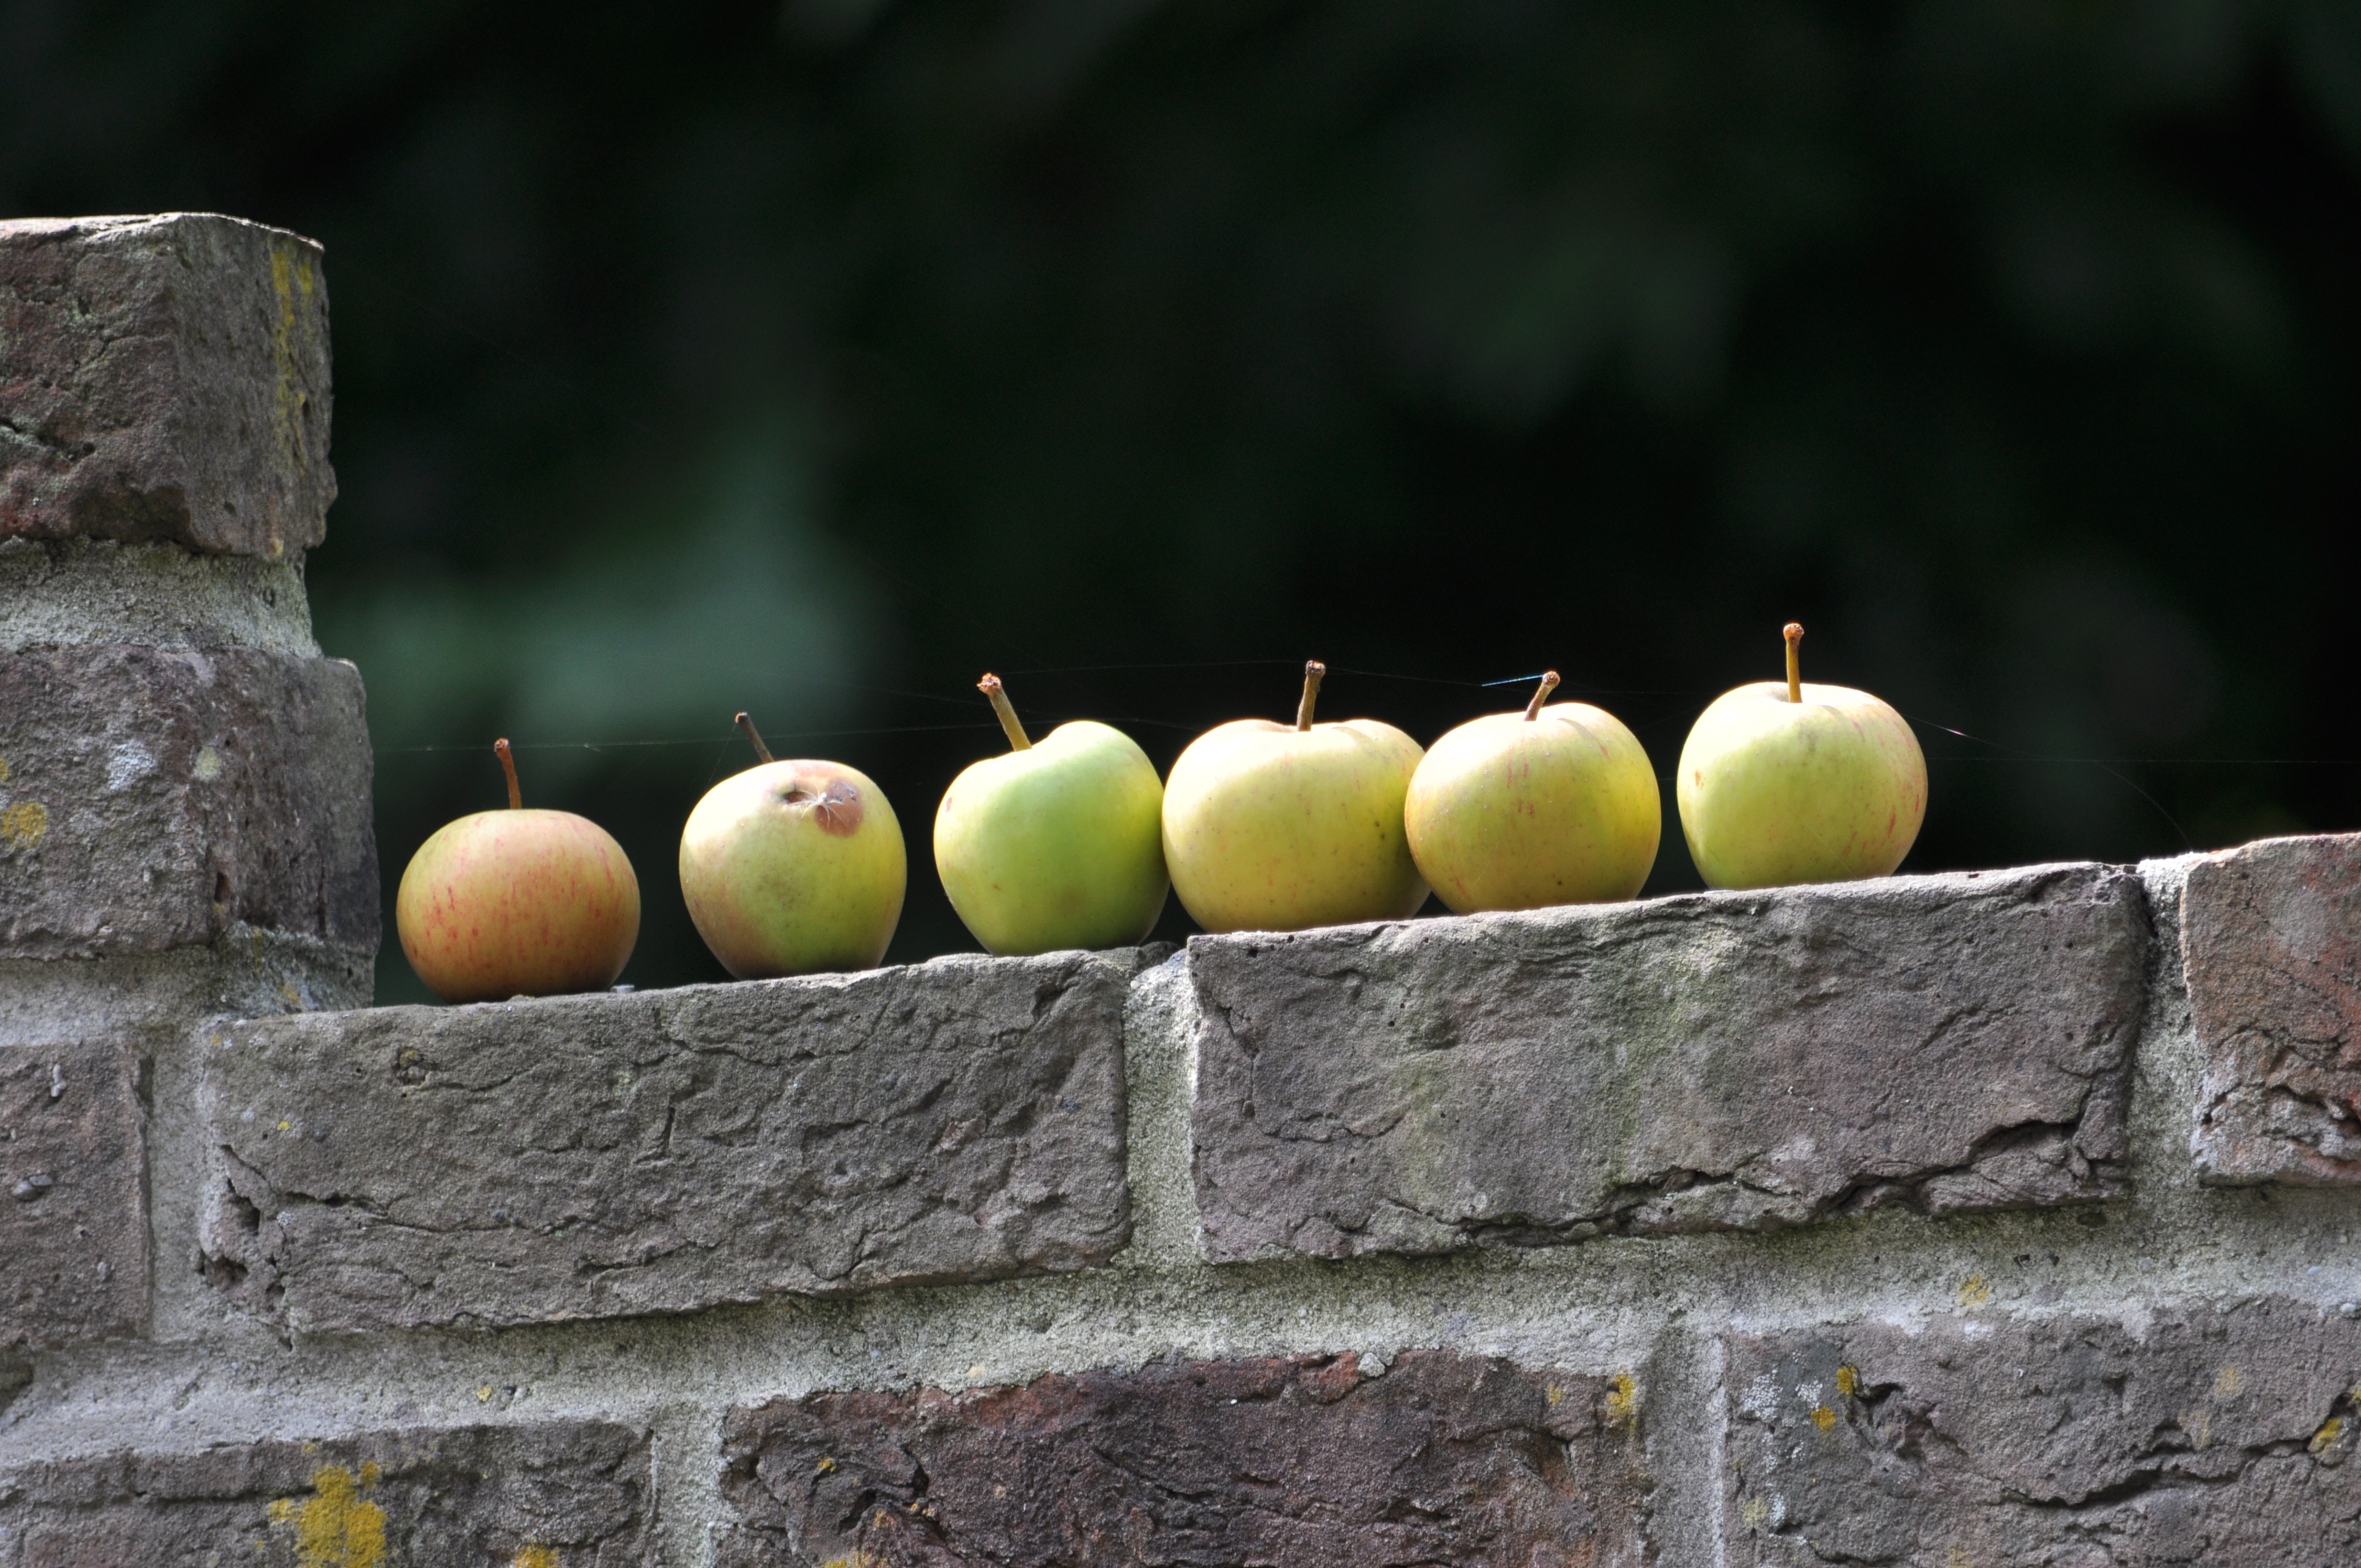
tree, nature, branch, plant, wood, fruit, leaf, flower, wall, summer, green, produce, autumn, lighting, eat, macro photography, flowering plant